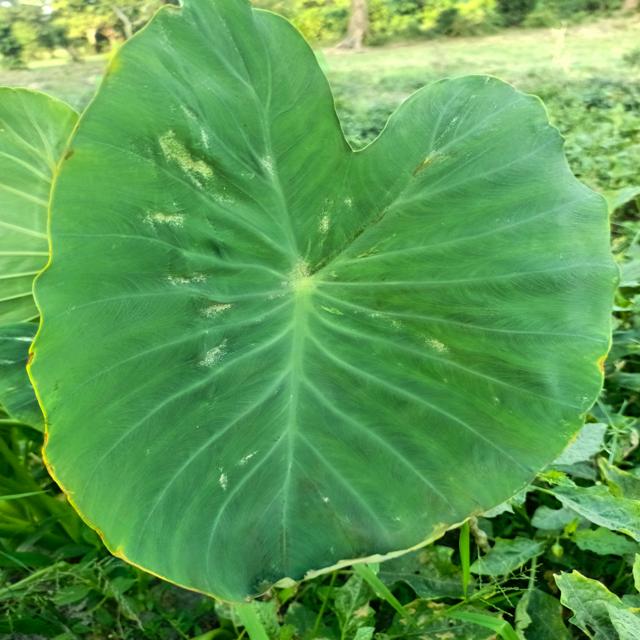
Label: Mid_Blight